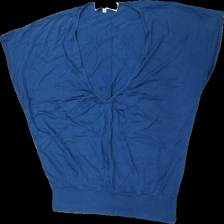
View: front
Type: Top
Category: Ladies
Brand: Not in the list
Brand text on label: charlotte eskildsen
Colors: Blue
Material: 100% viskos
Cut: V-collar
Size: M
Season: All
Stains: Minor
Damage: slitet och nopprigt
Damage location: top center
Price range: <50
Recommended usage: Export
Description: topp
Comment: urtvättad